Tiruvannamalai

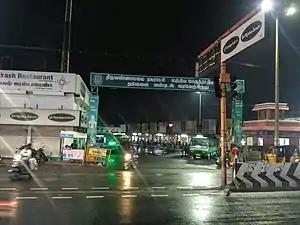
decades old bus stand

The most important festival of the Annamalaiyar temple is celebrated during the Tamil month of "Karthikai", between November and December, concluding with the celebration of Karthikai Deepam. A huge lamp is lit in a cauldron, containing three tons of ghee, at the top of the Annamalai hills during the Deepam. To mark the occasion, the festival deity of Annamalaiyar circumambulates the mountain. Inscriptions indicate that the festival was celebrated as early as the Chola period (850–1280) and was expanded to ten days in the twentieth century.